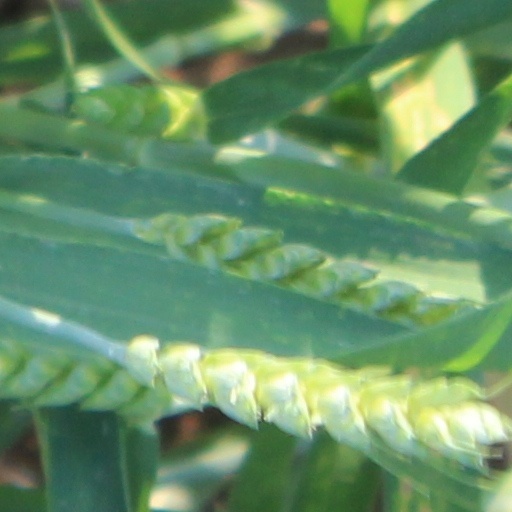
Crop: wheat